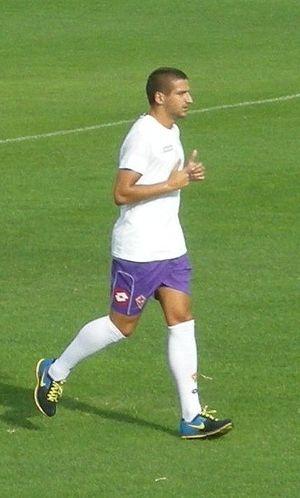
Alessandro Gamberini est un footballeur international italien qui joue actuellement au poste de défenseur pour le Chievo Vérone.